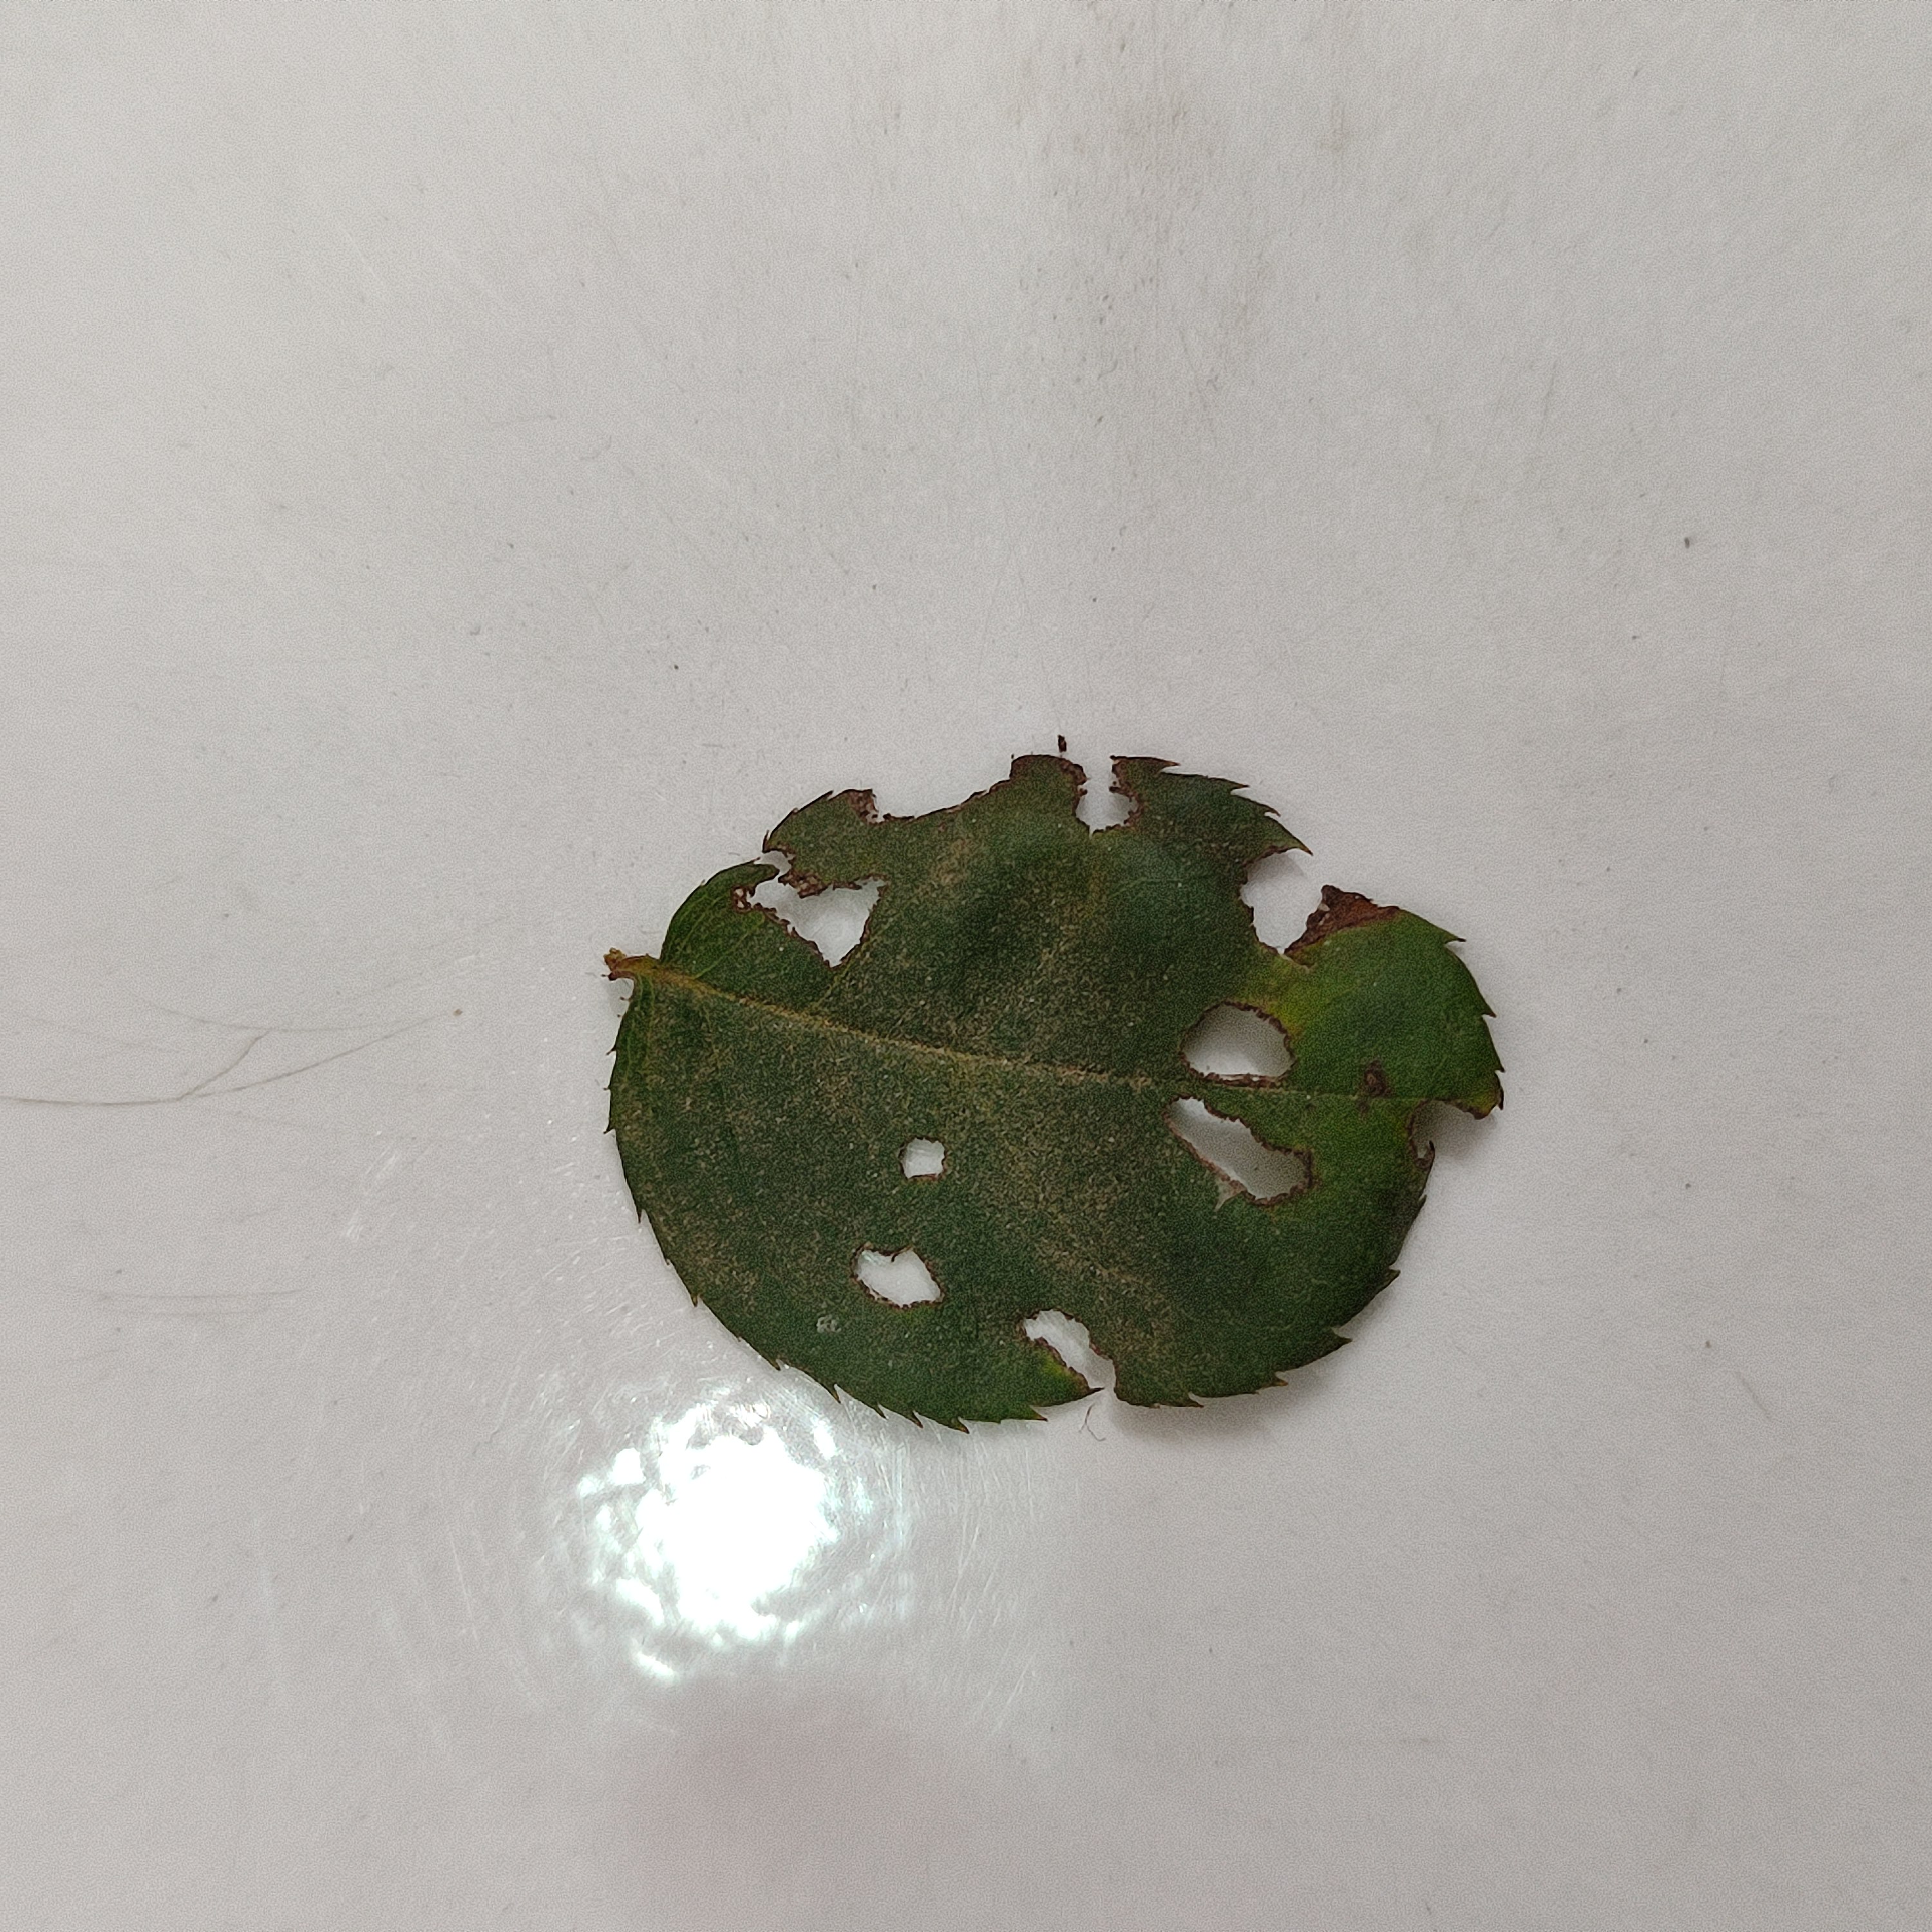
Label: Insect Hole